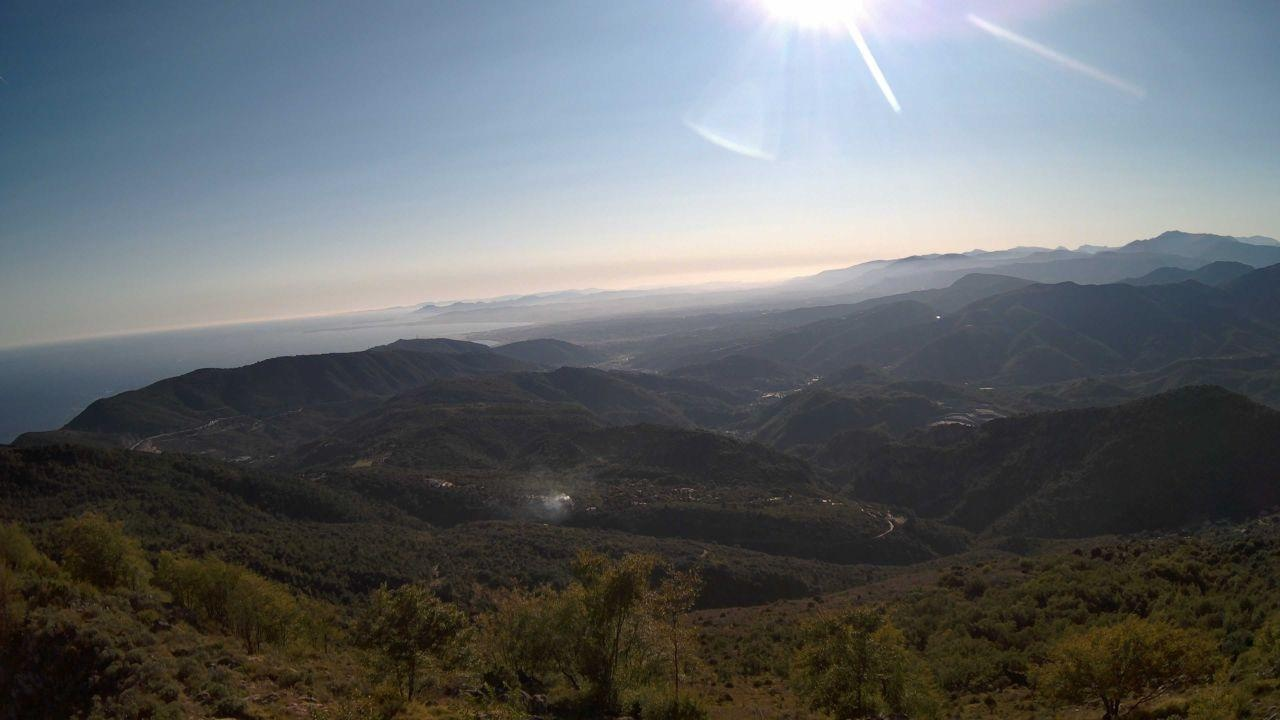
Fire: no
Smoke: yes